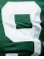
Number: 9